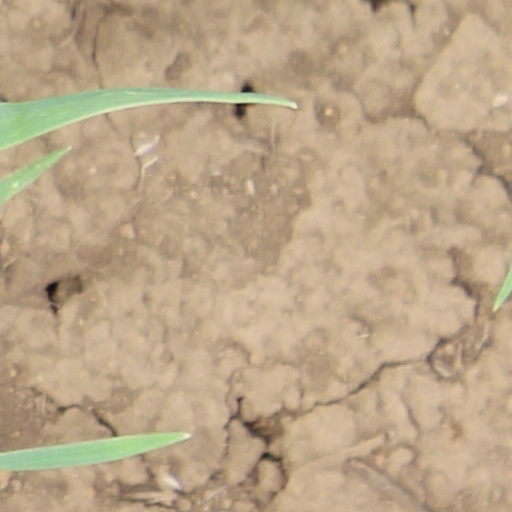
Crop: wheat